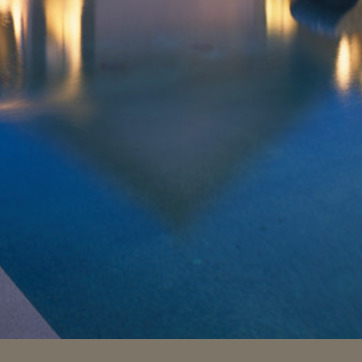
Material: water